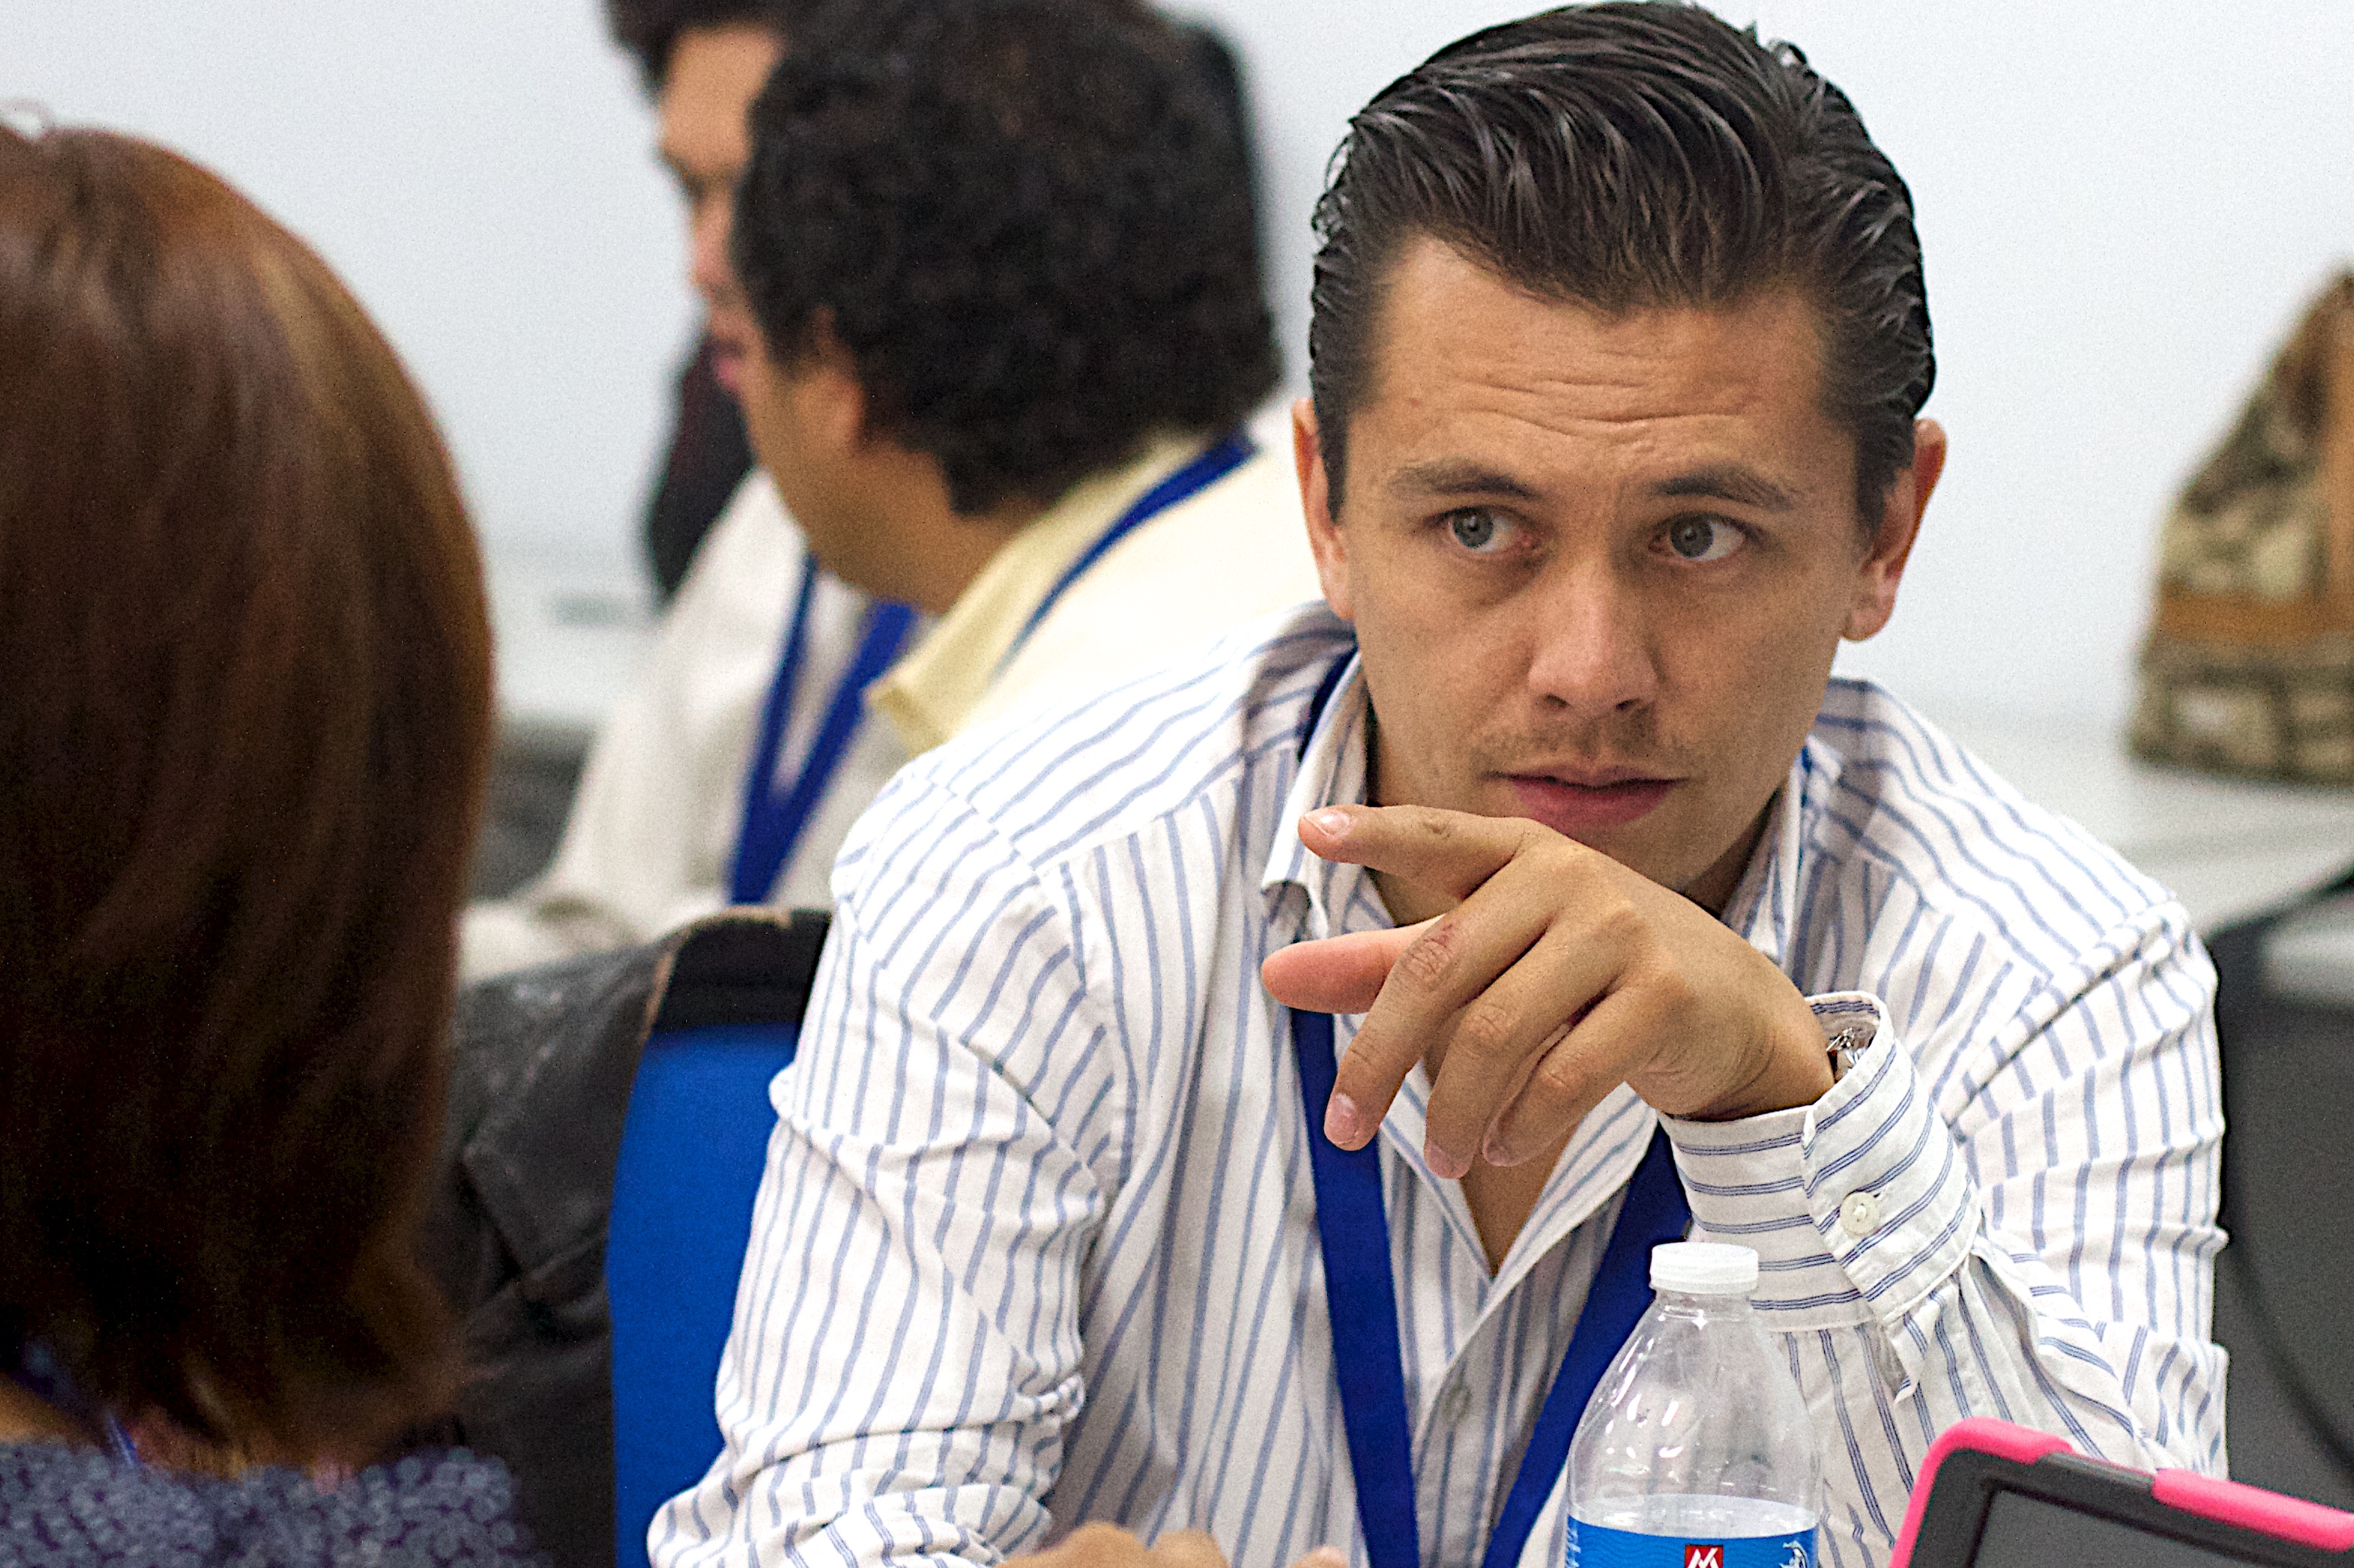
person, youth, student, education, learning, udgagora